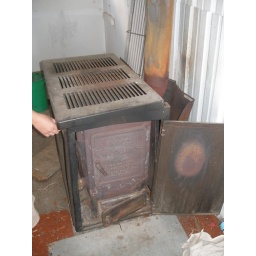
Old stove in the house